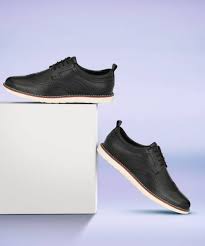
Label: Brogue